York House, Twickenham

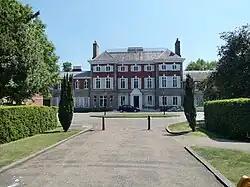
Front of York House

York House was acquired in 1924 by Twickenham Urban District Council and after major alterations became the council's offices. The new council chamber was formally opened by the then Duke of York (later King George VI) in 1926, the same year that the urban district became a municipal borough.